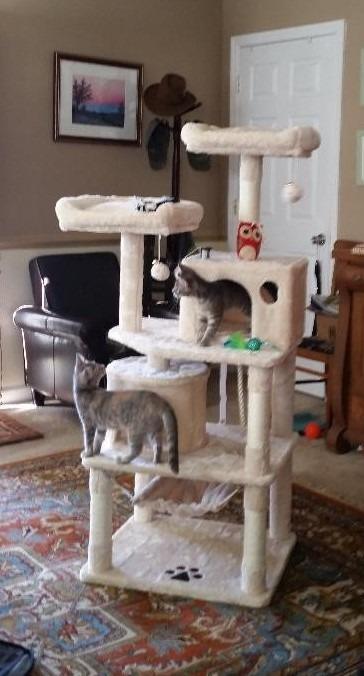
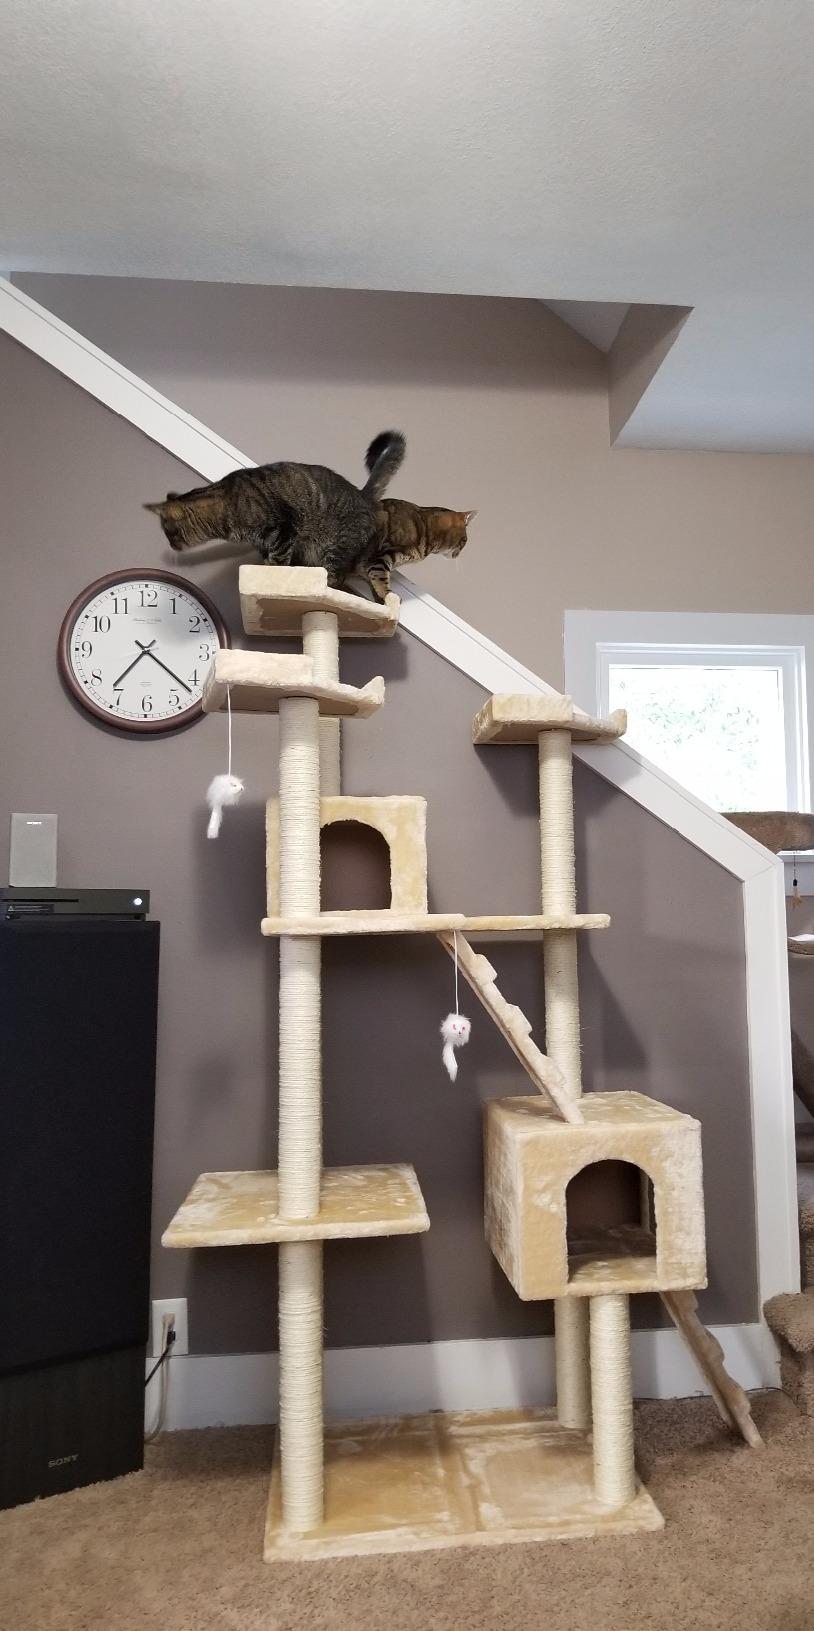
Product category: items_cat tree
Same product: no